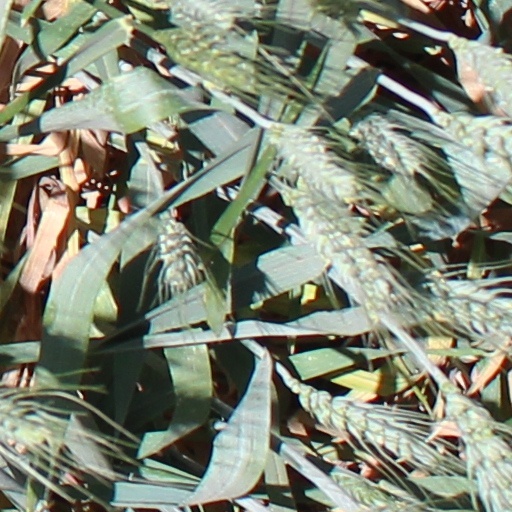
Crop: wheat